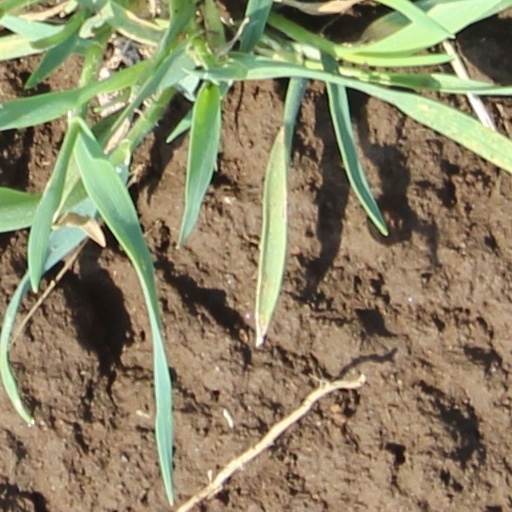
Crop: wheat